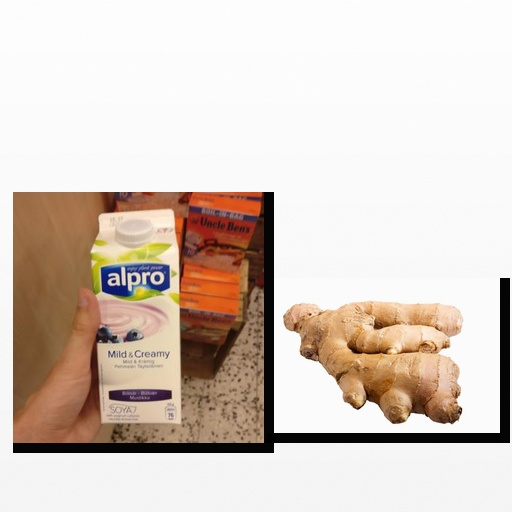
Food items: ginger, blueberry_soyghurt